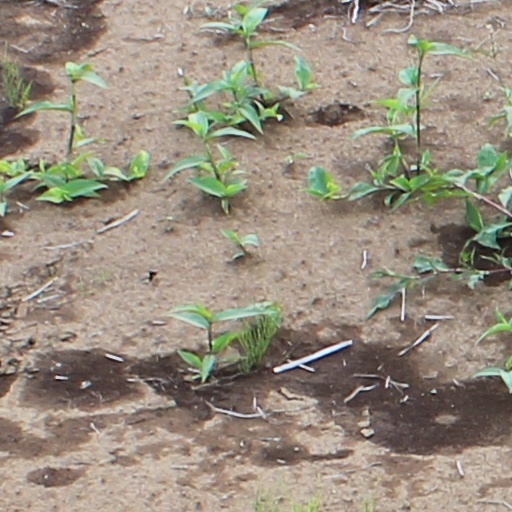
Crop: wheat